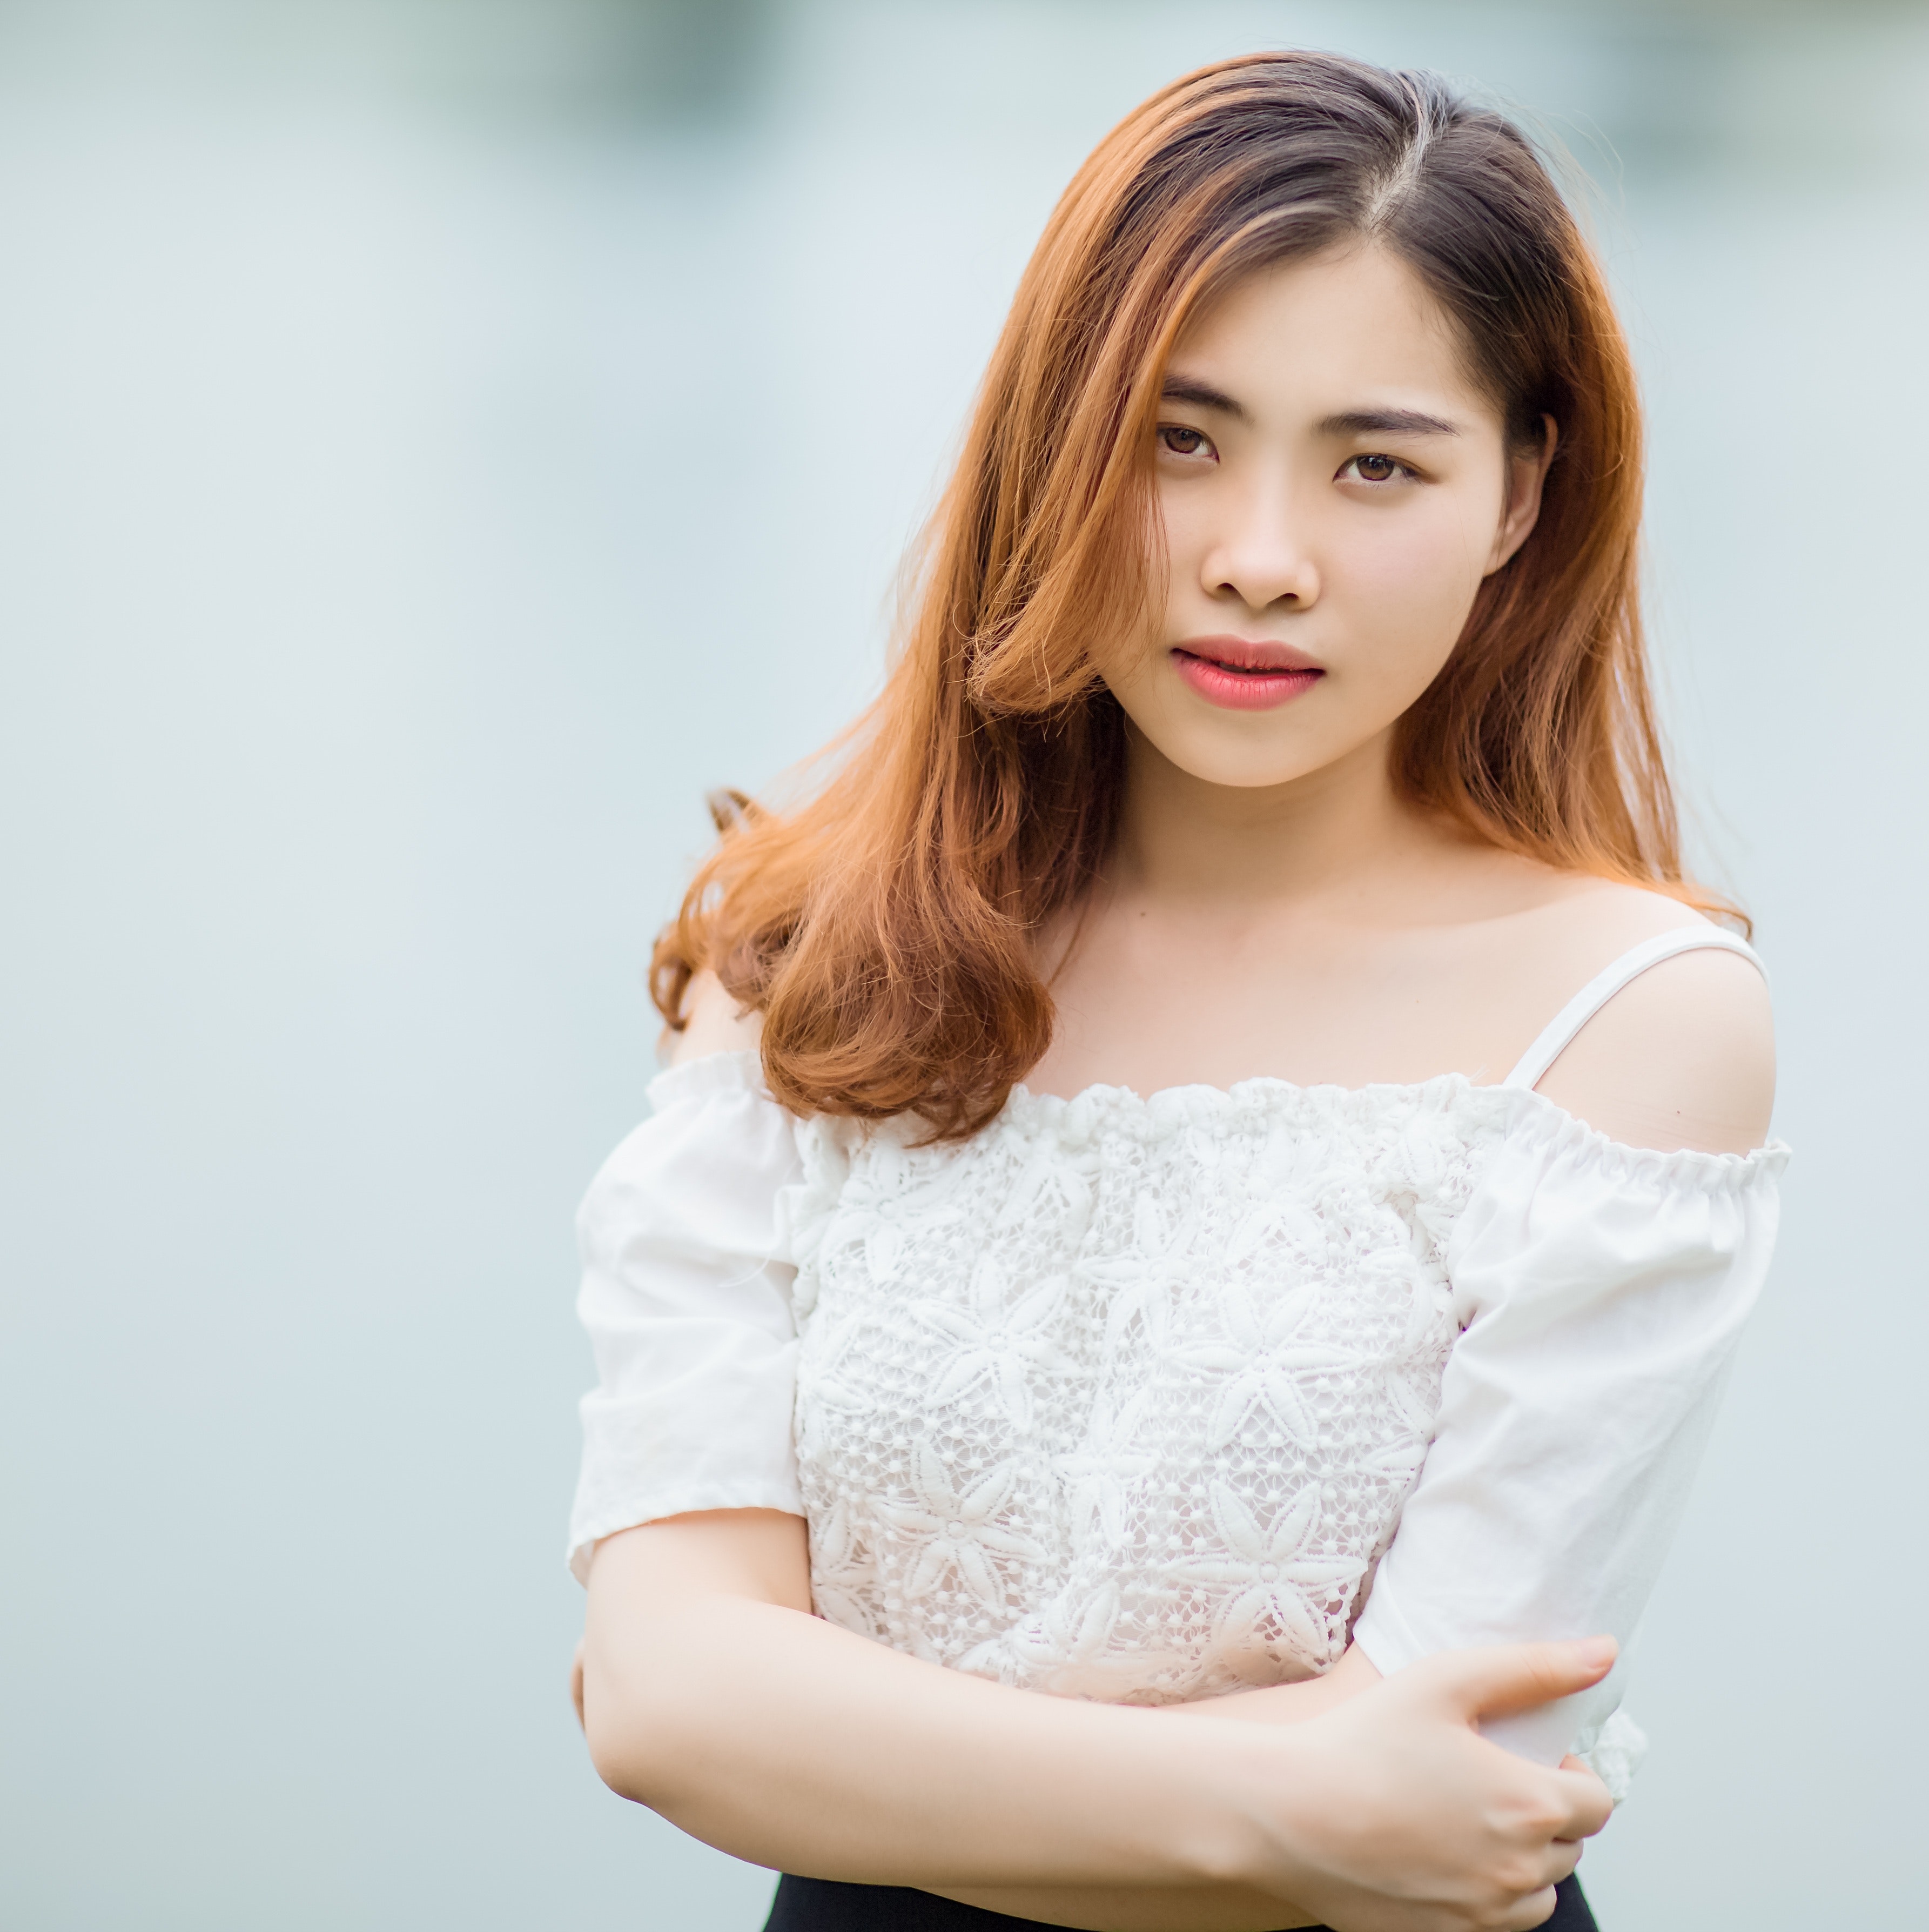
white, hair, shoulder, face, skin, beauty, clothing, lip, hairstyle, arm, fashion model, model, joint, waist, fashion, brown hair, photo shoot, eye, long hair, dress, photography, neck, blond, elbow, trunk, chest, abdomen, sleeve, portrait photography, style, eyelash